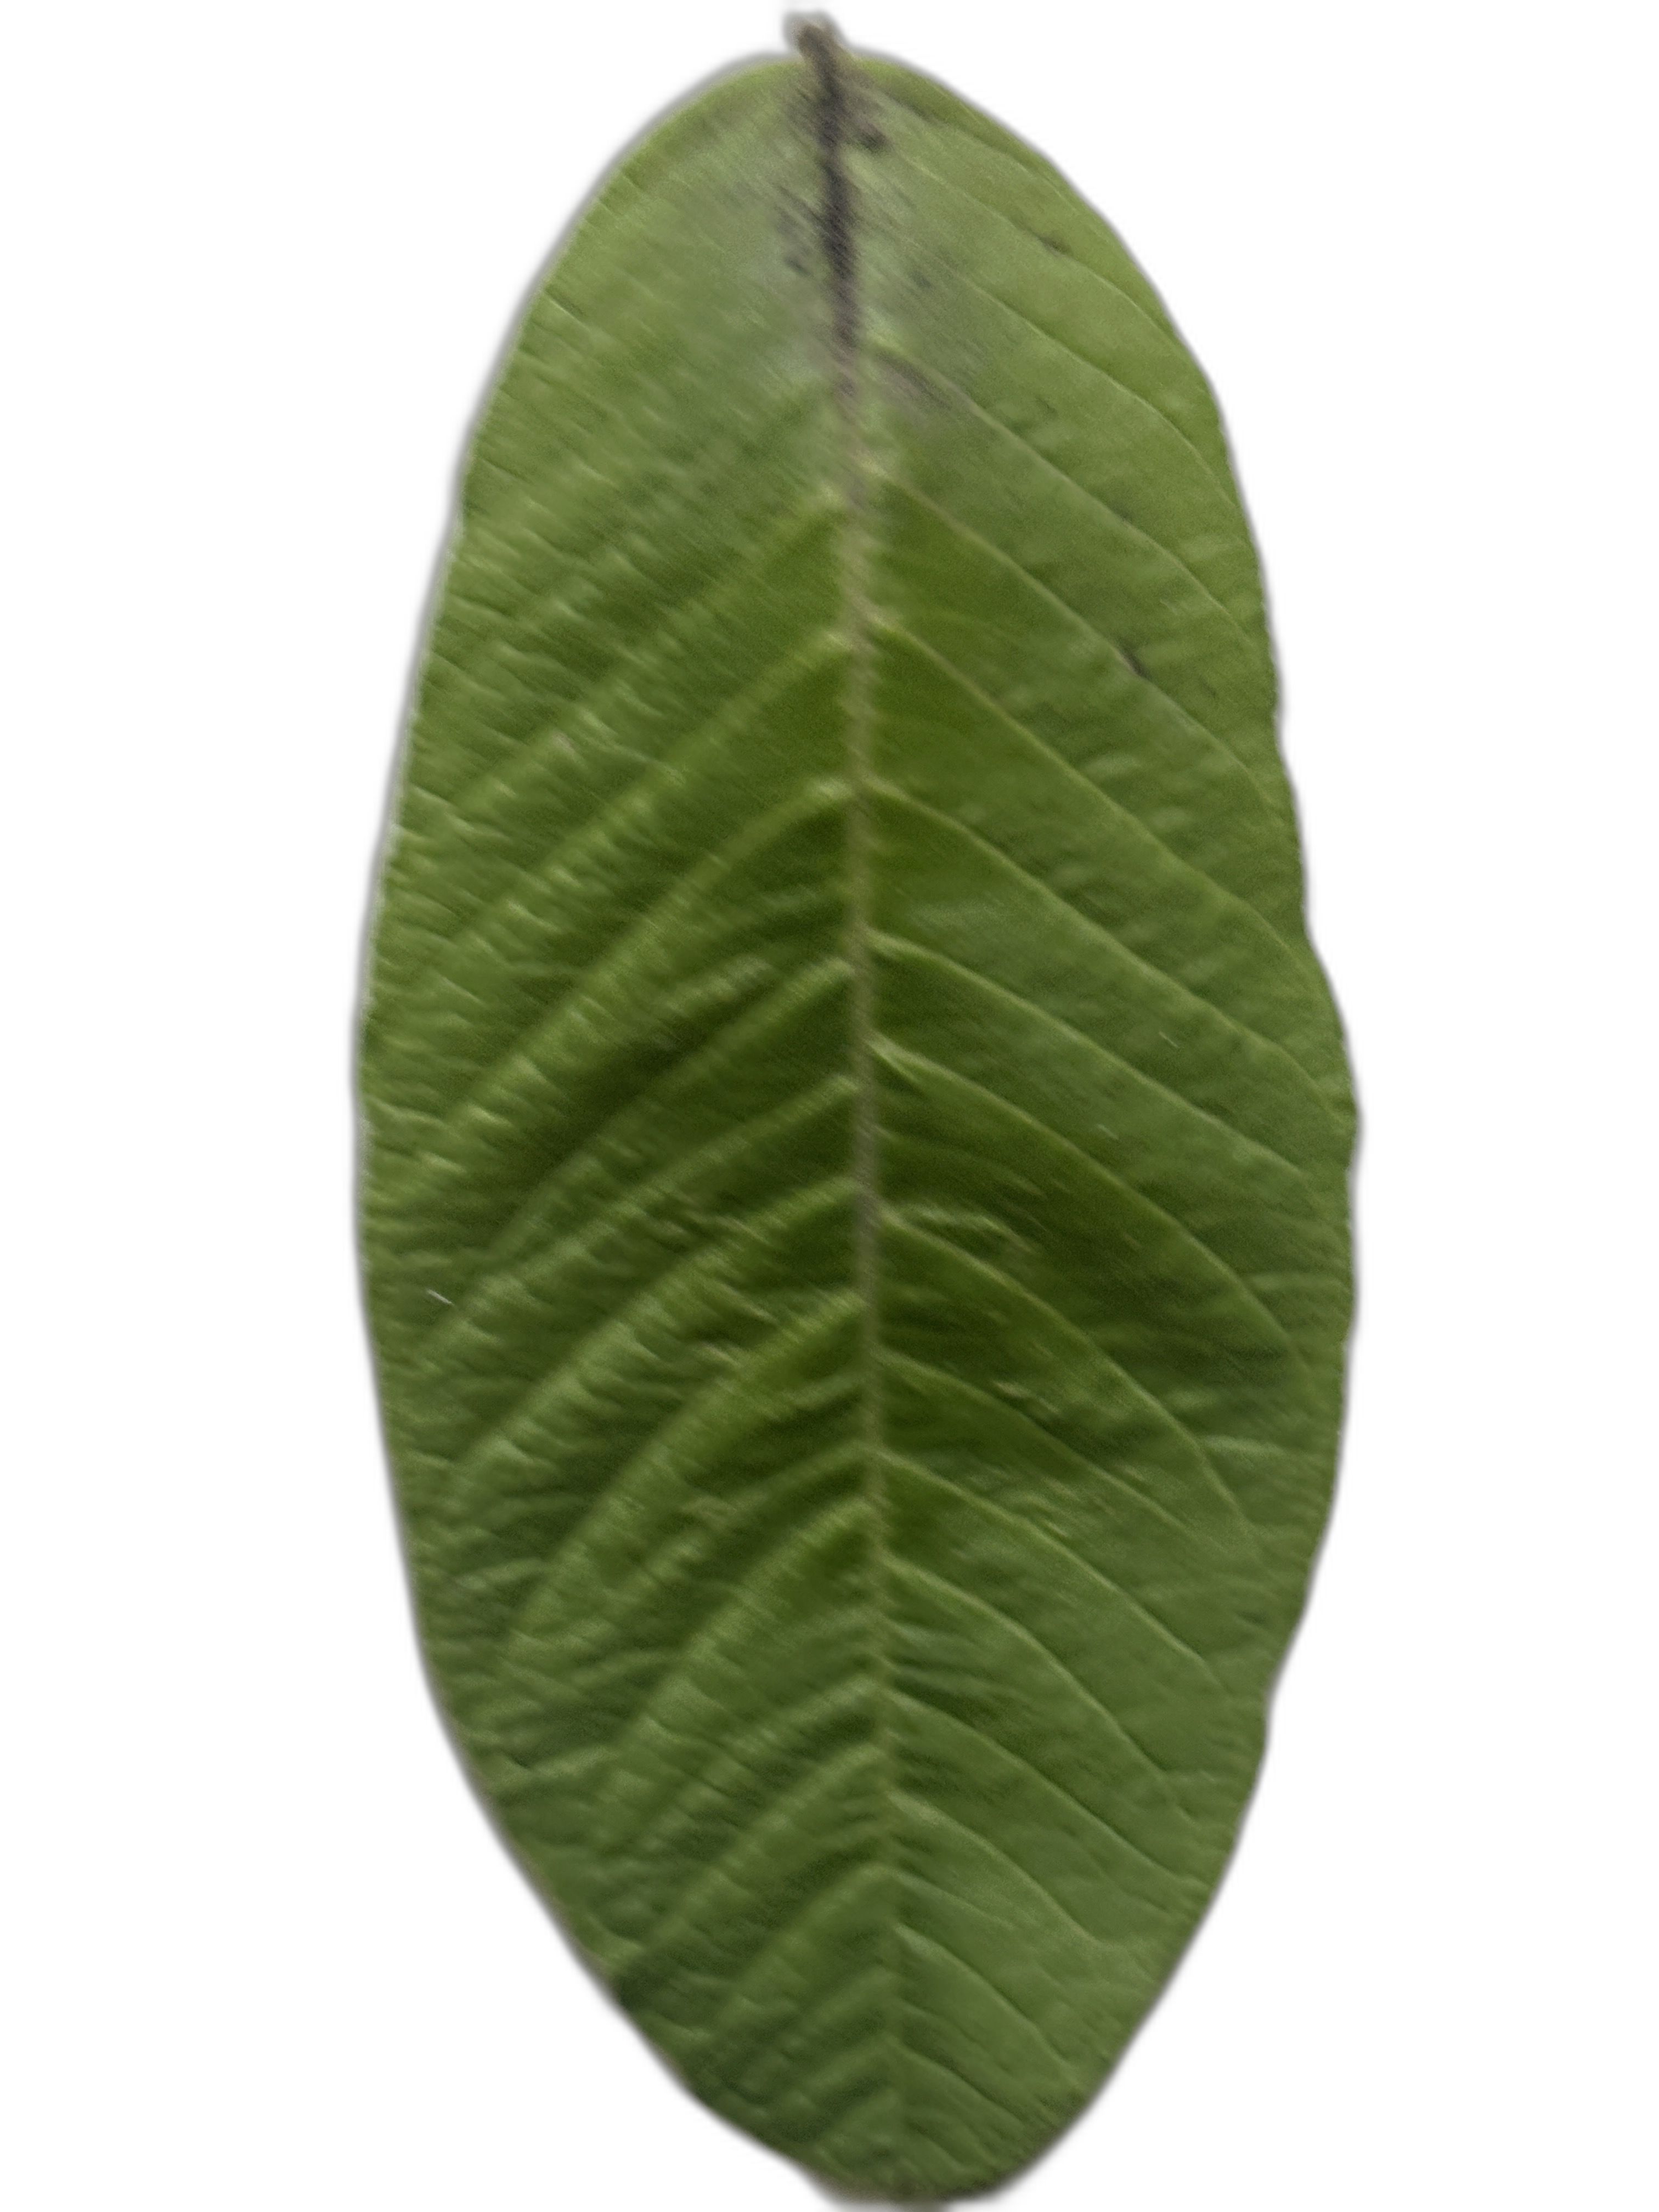
Plant part: leaf
Disease: Healthy